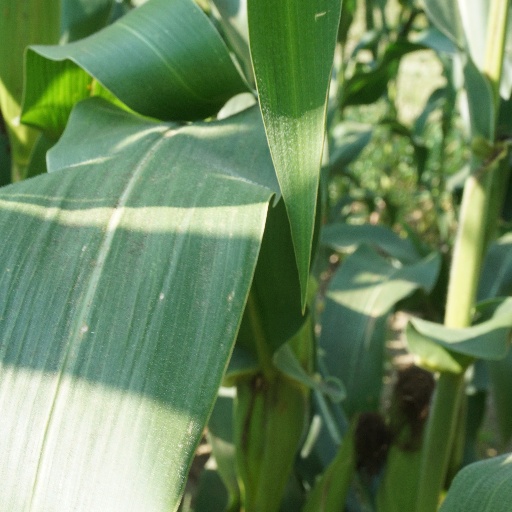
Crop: maize; corn